Tourism in Assam

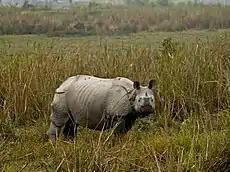
A rhino in Kaziranga National Park. The park is home to two-thirds of the world's great one-horned rhinoceroses.

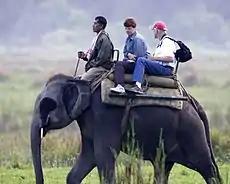
Elephant safari in Kaziranga National Park

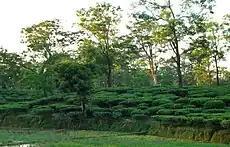
A scenic tea estate of Assam

For the purposes of tourism there are wildlife reserves like the Kaziranga National Park, Manas National Park, Pobitora Wildlife Sanctuary, Nameri National Park, Dibru-Saikhowa National Park etc. It has a rich cultural heritage going back to the Ahom Dynasty which governed the region for many centuries before the British occupation.